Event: Typhoon Ruby
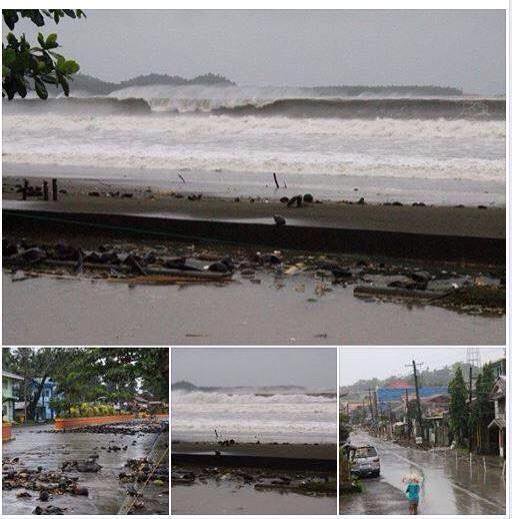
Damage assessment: damage